Operation U-Go

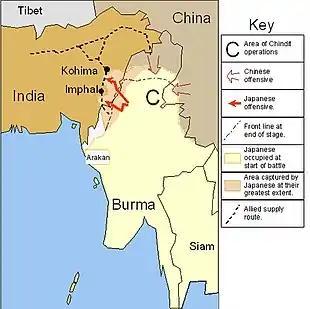
Imphal and Kohima Campaign

The Allies were preparing to take the offensive themselves in early 1944. The Indian XV Corps was advancing in the coastal Arakan Province, while the British IV Corps had pushed two Indian infantry divisions almost to the Chindwin River at Tamu and Tiddim. These two divisions were widely separated and vulnerable to being isolated.